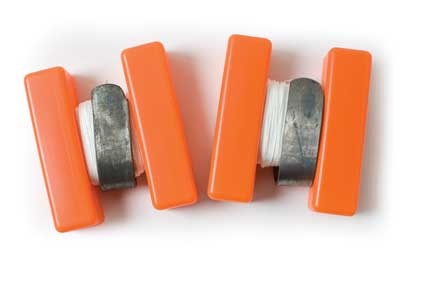
Eagle Claw Tool Marker Bouy Orange 2014
Brand: Eagle Claw
Eagle Claw Marker Bouy Orange
Category: Sporting Goods > Outdoor Recreation > Fishing > Fishing Nets